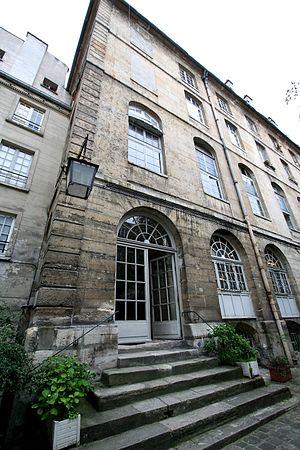
Dojo de la Montagne Sainte-Geneviève - 34 de la rue de la Montagne-Sainte-Geneviève, dans le 5e arrondissement de Paris, sur la Montagne Sainte-Geneviève.
Le Dojo de la Montagne Sainte-Geneviève est un dojo célèbre et un des plus anciens clubs d'Arts Martiaux d'Europe. Il se trouve au 34 de la rue de la Montagne-Sainte-Geneviève, dans le 5ᵉ arrondissement de Paris, sur la Montagne Sainte-Geneviève. Ses noms originels ont été le KCF, puis l'AFAM, le Shobudo et AAMM. Le nom utilisé par les anciens de l'époque du début du Karaté en France est "La Montagne" en rapport avec la rue de la Montagne Sainte Geneviève.